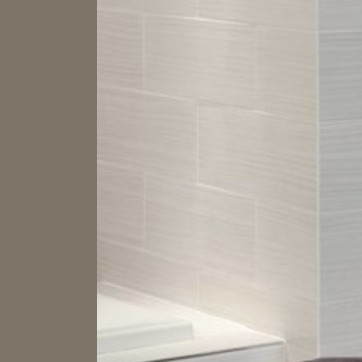
Material: tile